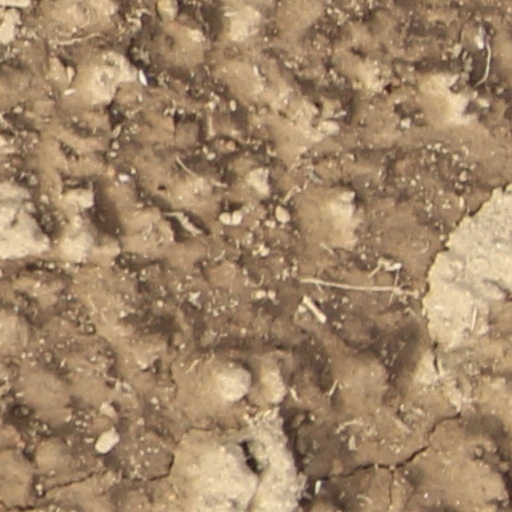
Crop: wheat